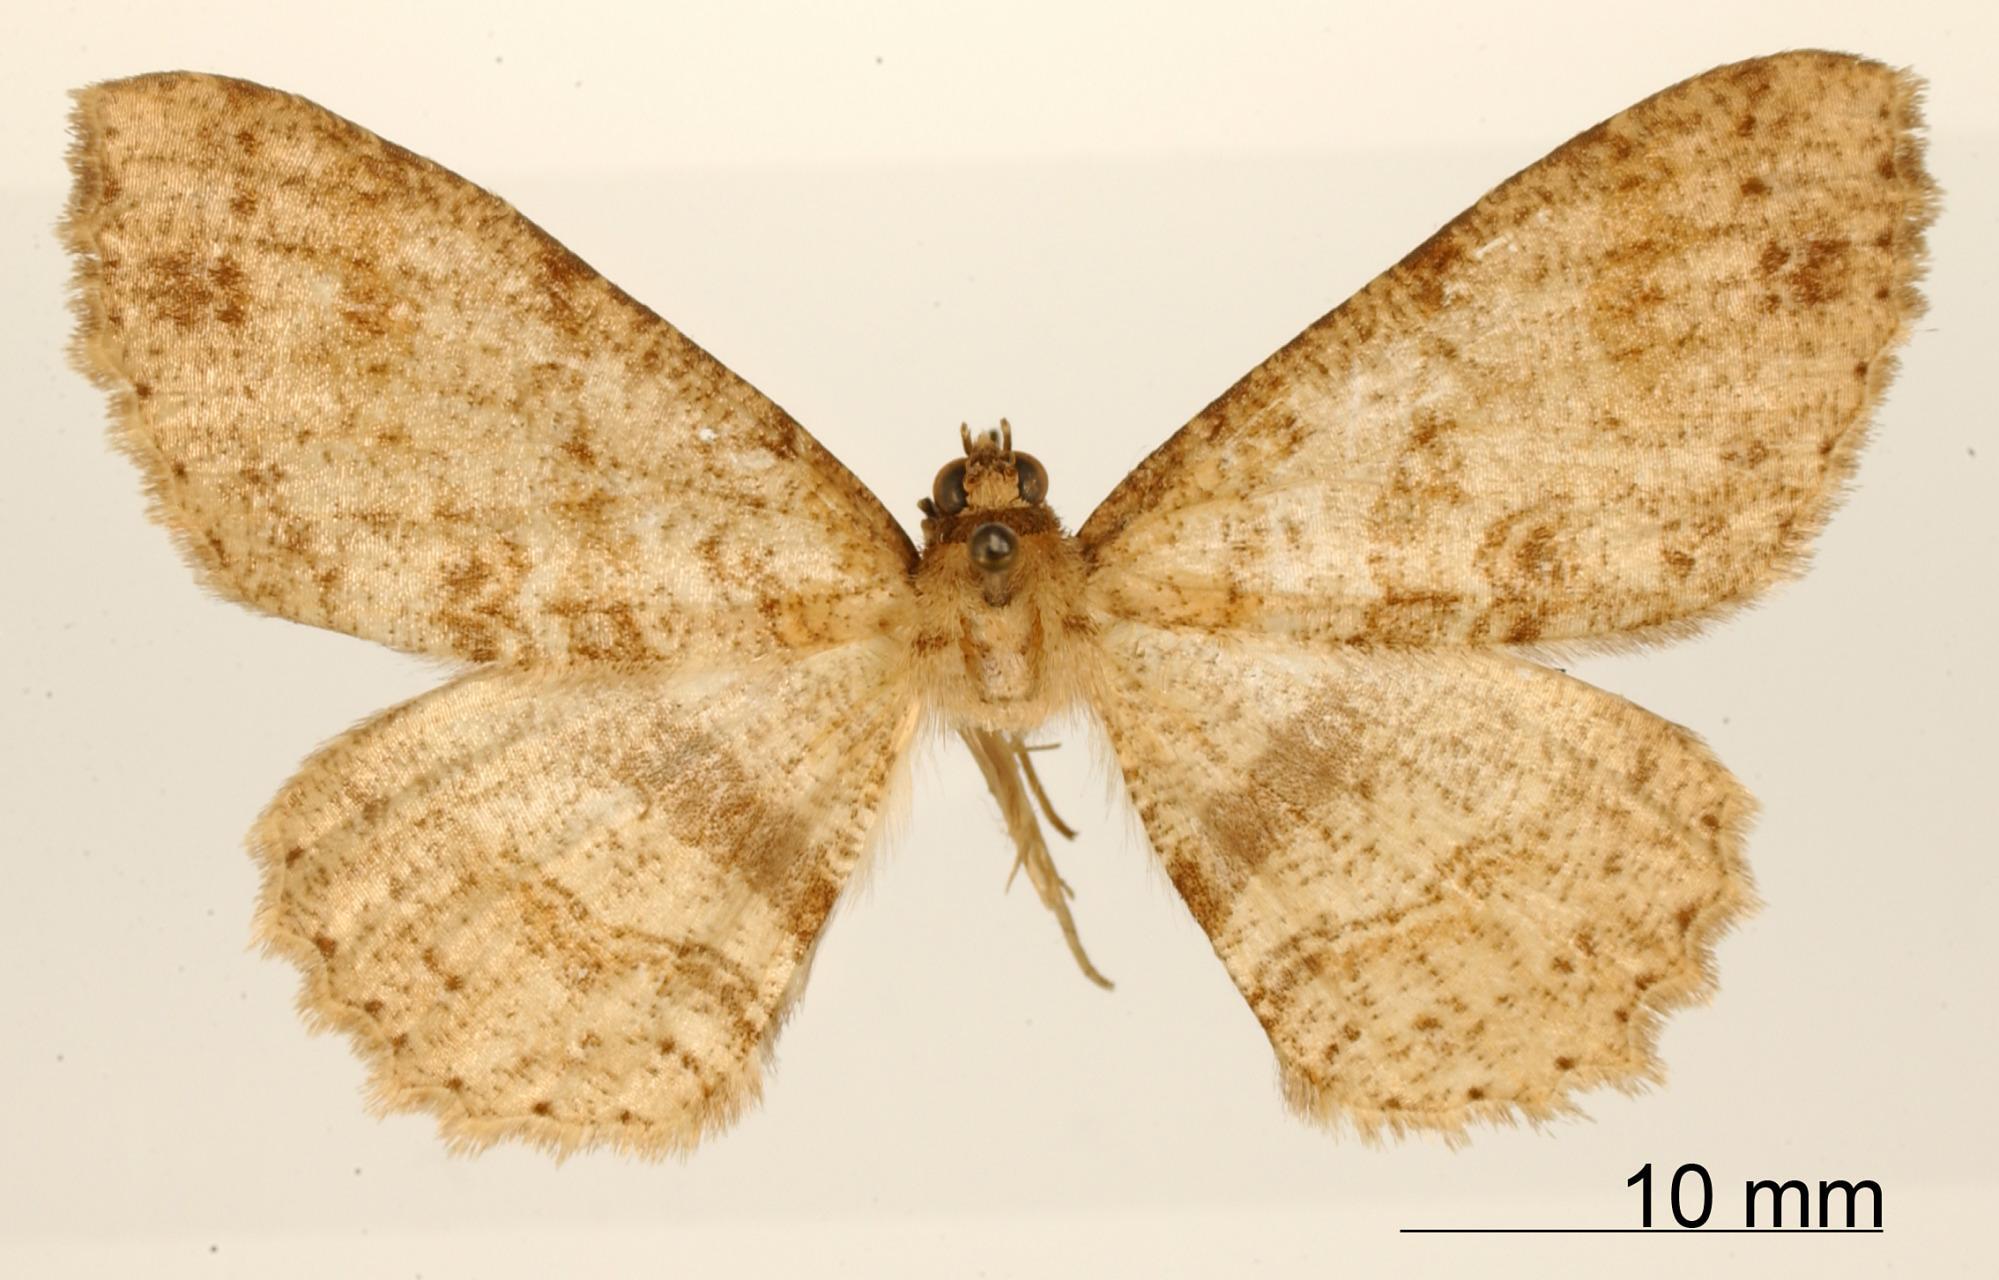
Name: Melanolophia sadrinaria
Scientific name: Melanolophia sadrinaria Rindge, 1964
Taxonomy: Animalia, Arthropoda, Insecta, Lepidoptera, Geometridae, Ennominae
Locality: San Jose, Costa Rica, Costa Rica